Russian Abstract Art Foundation

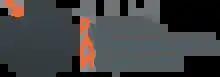

Russian Abstract Art Foundation is a noncommercial organization, formed for supporting cultural, educational and social initiatives. The Foundation’s mission is to form correct academic and historical understanding of Russian abstract art in the global context.